Briefcase

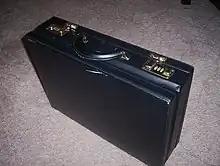
Black attaché case

A briefcase or an attaché case (/əˈtæʃeɪ/) is a narrow hard-sided box-shaped bag or case used mainly for carrying papers and equipped with a handle. Lawyers commonly use briefcases to carry briefs to present to a court, hence the name. Businessmen and other white collar professionals also use briefcases to carry papers, and since the 1980s, electronic devices such as laptop computers and tablet computers. Some briefcases have only a main internal space, while others may have subsections, accordion sections, small pockets, or dividers. Briefcases may be made from leather, vinyl, durable fabric, thin metal (such as aluminium), or plastic. Leather, vinyl, or fabric briefcases may have externally accessible pockets or sleeves in addition to the main storage space. Some briefcases made of fabric may have a shoulder strap. Briefcases typically have a lock to protect the contents. Nowadays, briefcases may have padded internal pouches to protect laptop computers.